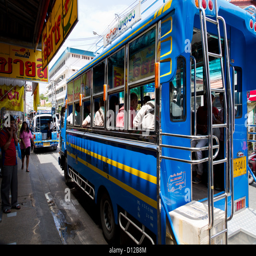
passengers in transit service type